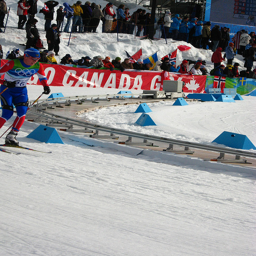
A man that is riding skis in the snow.
A man is skiing close to the rail in front of the crowd.
A snow covered ski slope with a race track on top of it.
People are watching a skier with a large banner in the background
A Olympic skier is skiing around a track.